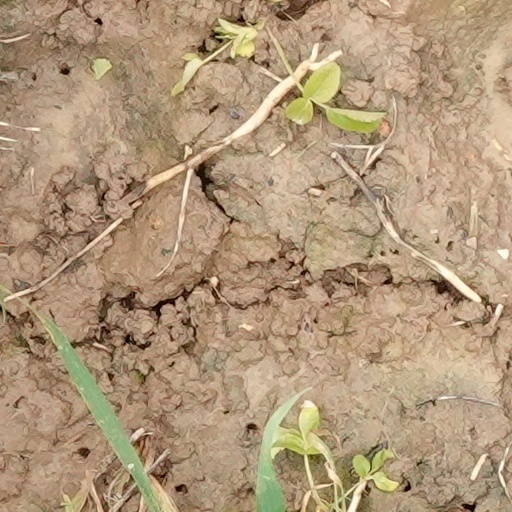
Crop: wheat